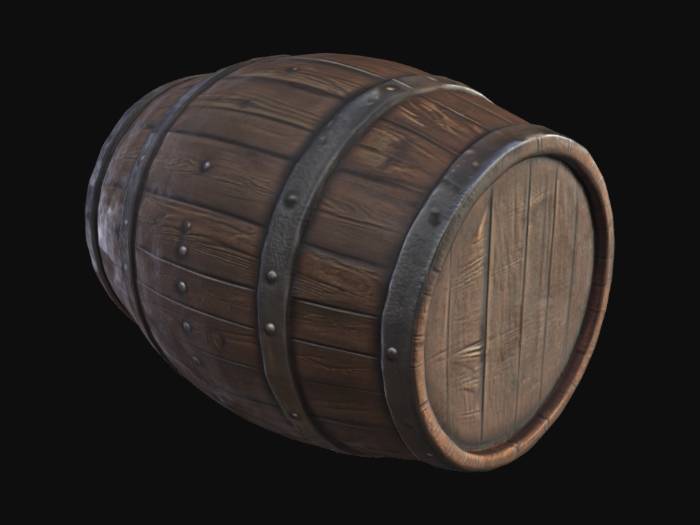
미적 점수 (1~10점): 5